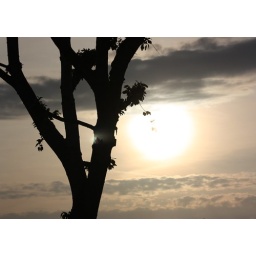
I liked the way the harshly pruned tree look like a silhouette against the late evening sun and the wispy clouds